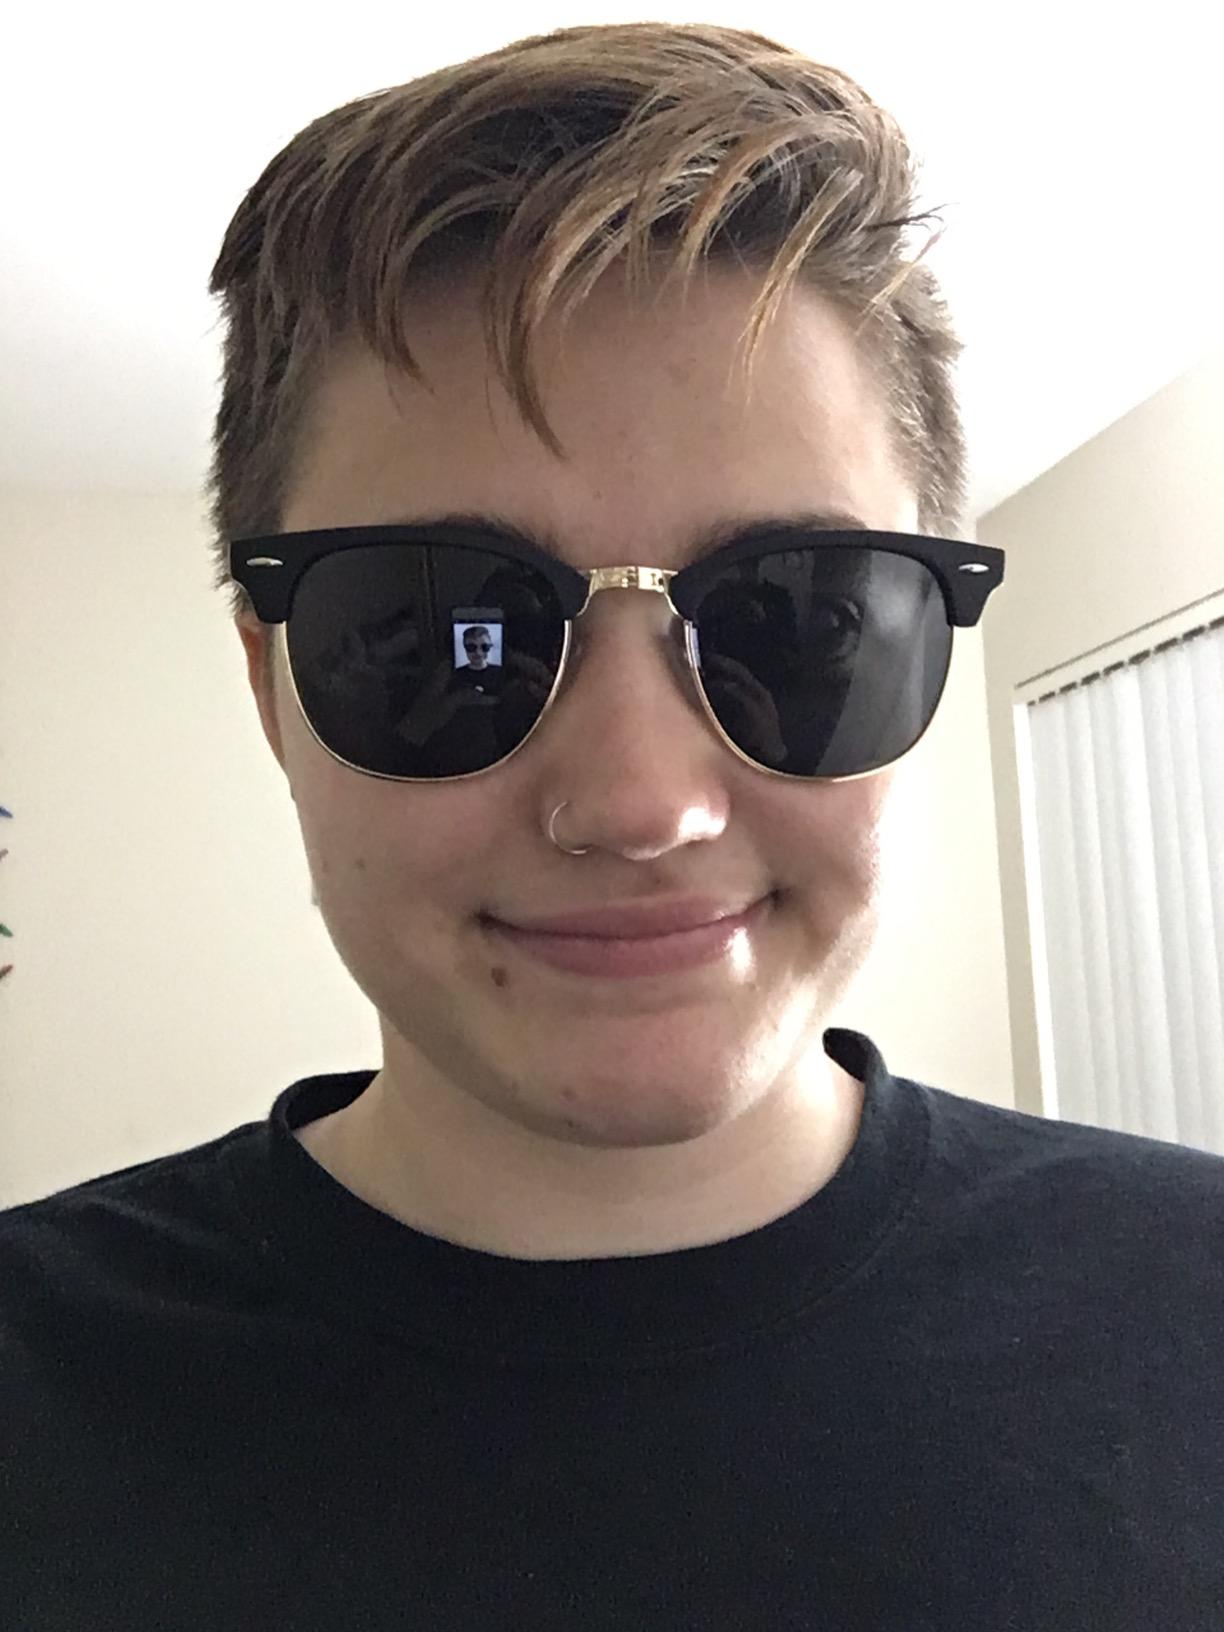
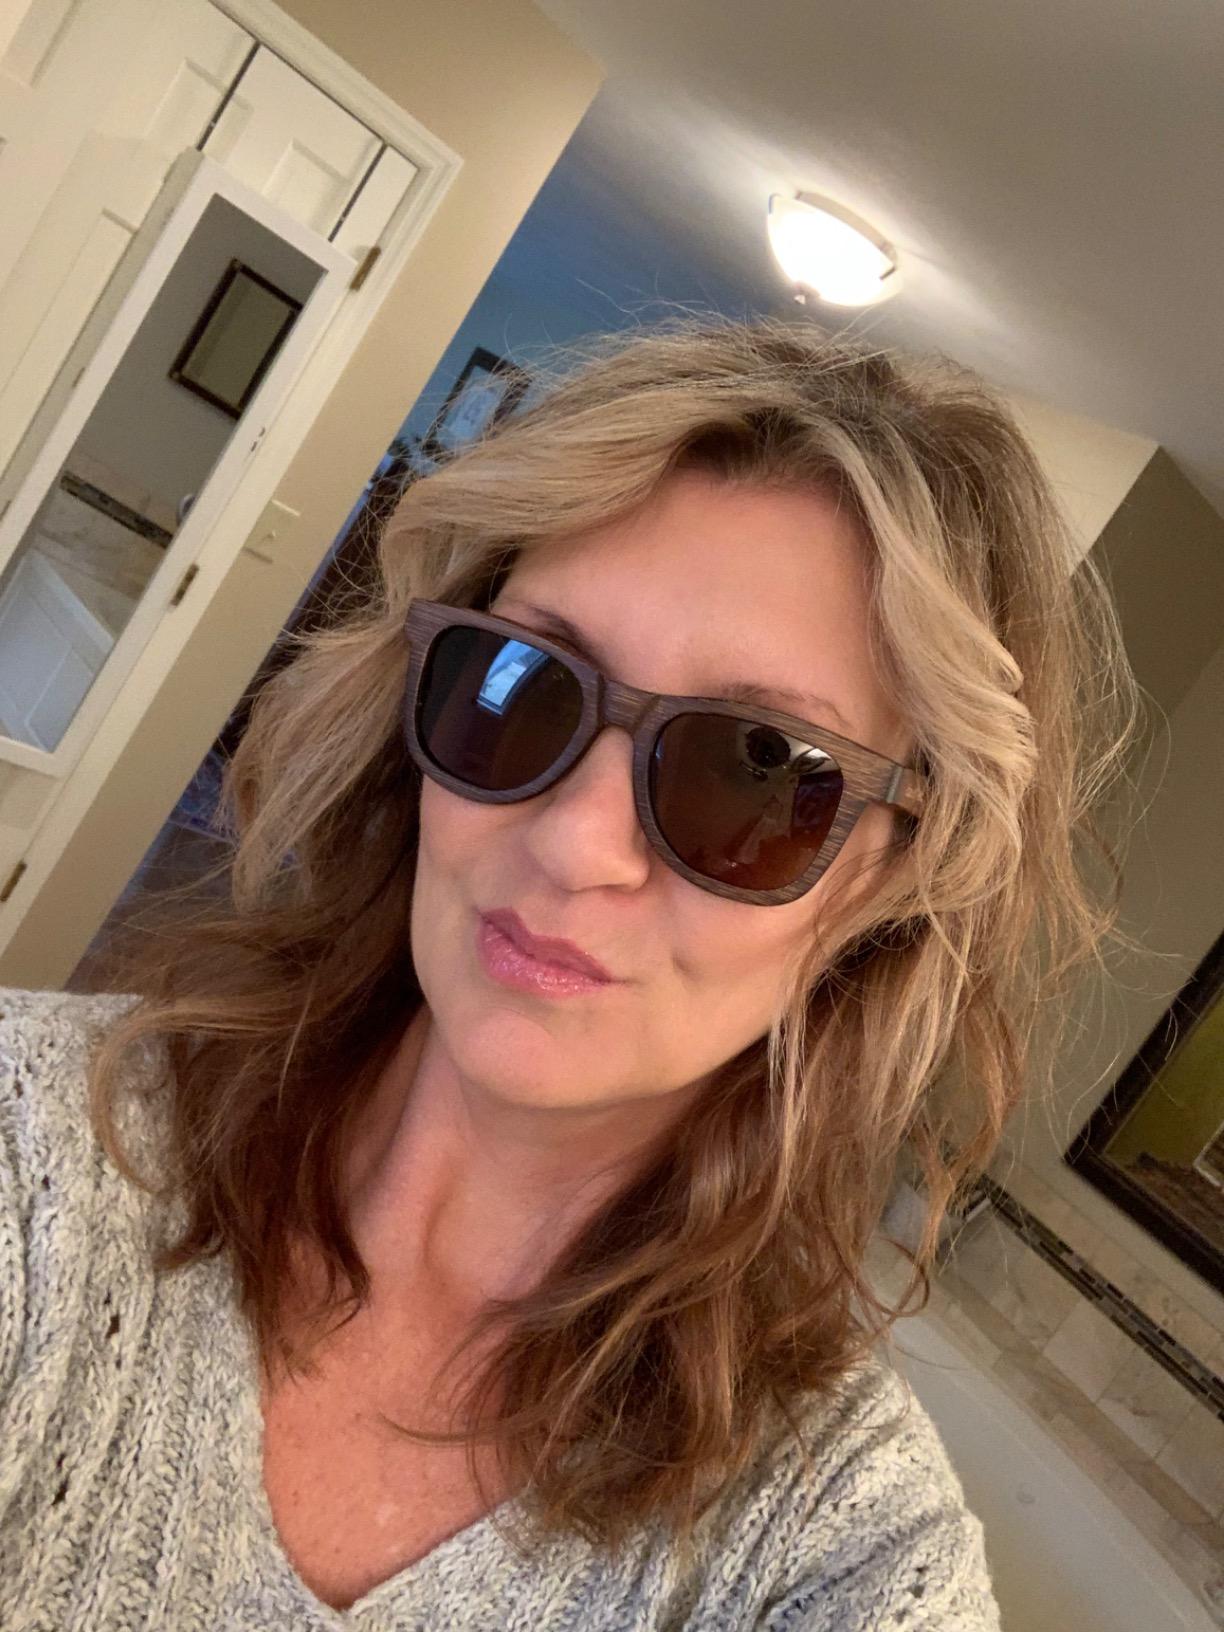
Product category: accessories_sunglasses
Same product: no